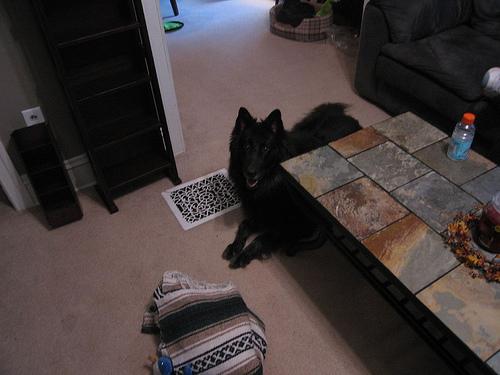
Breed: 227-n000070-groenendael